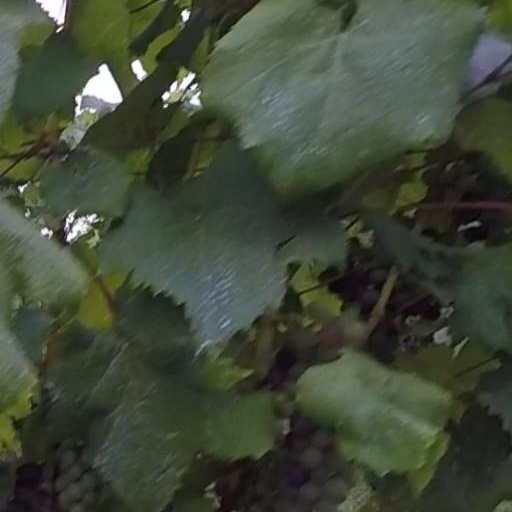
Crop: grape